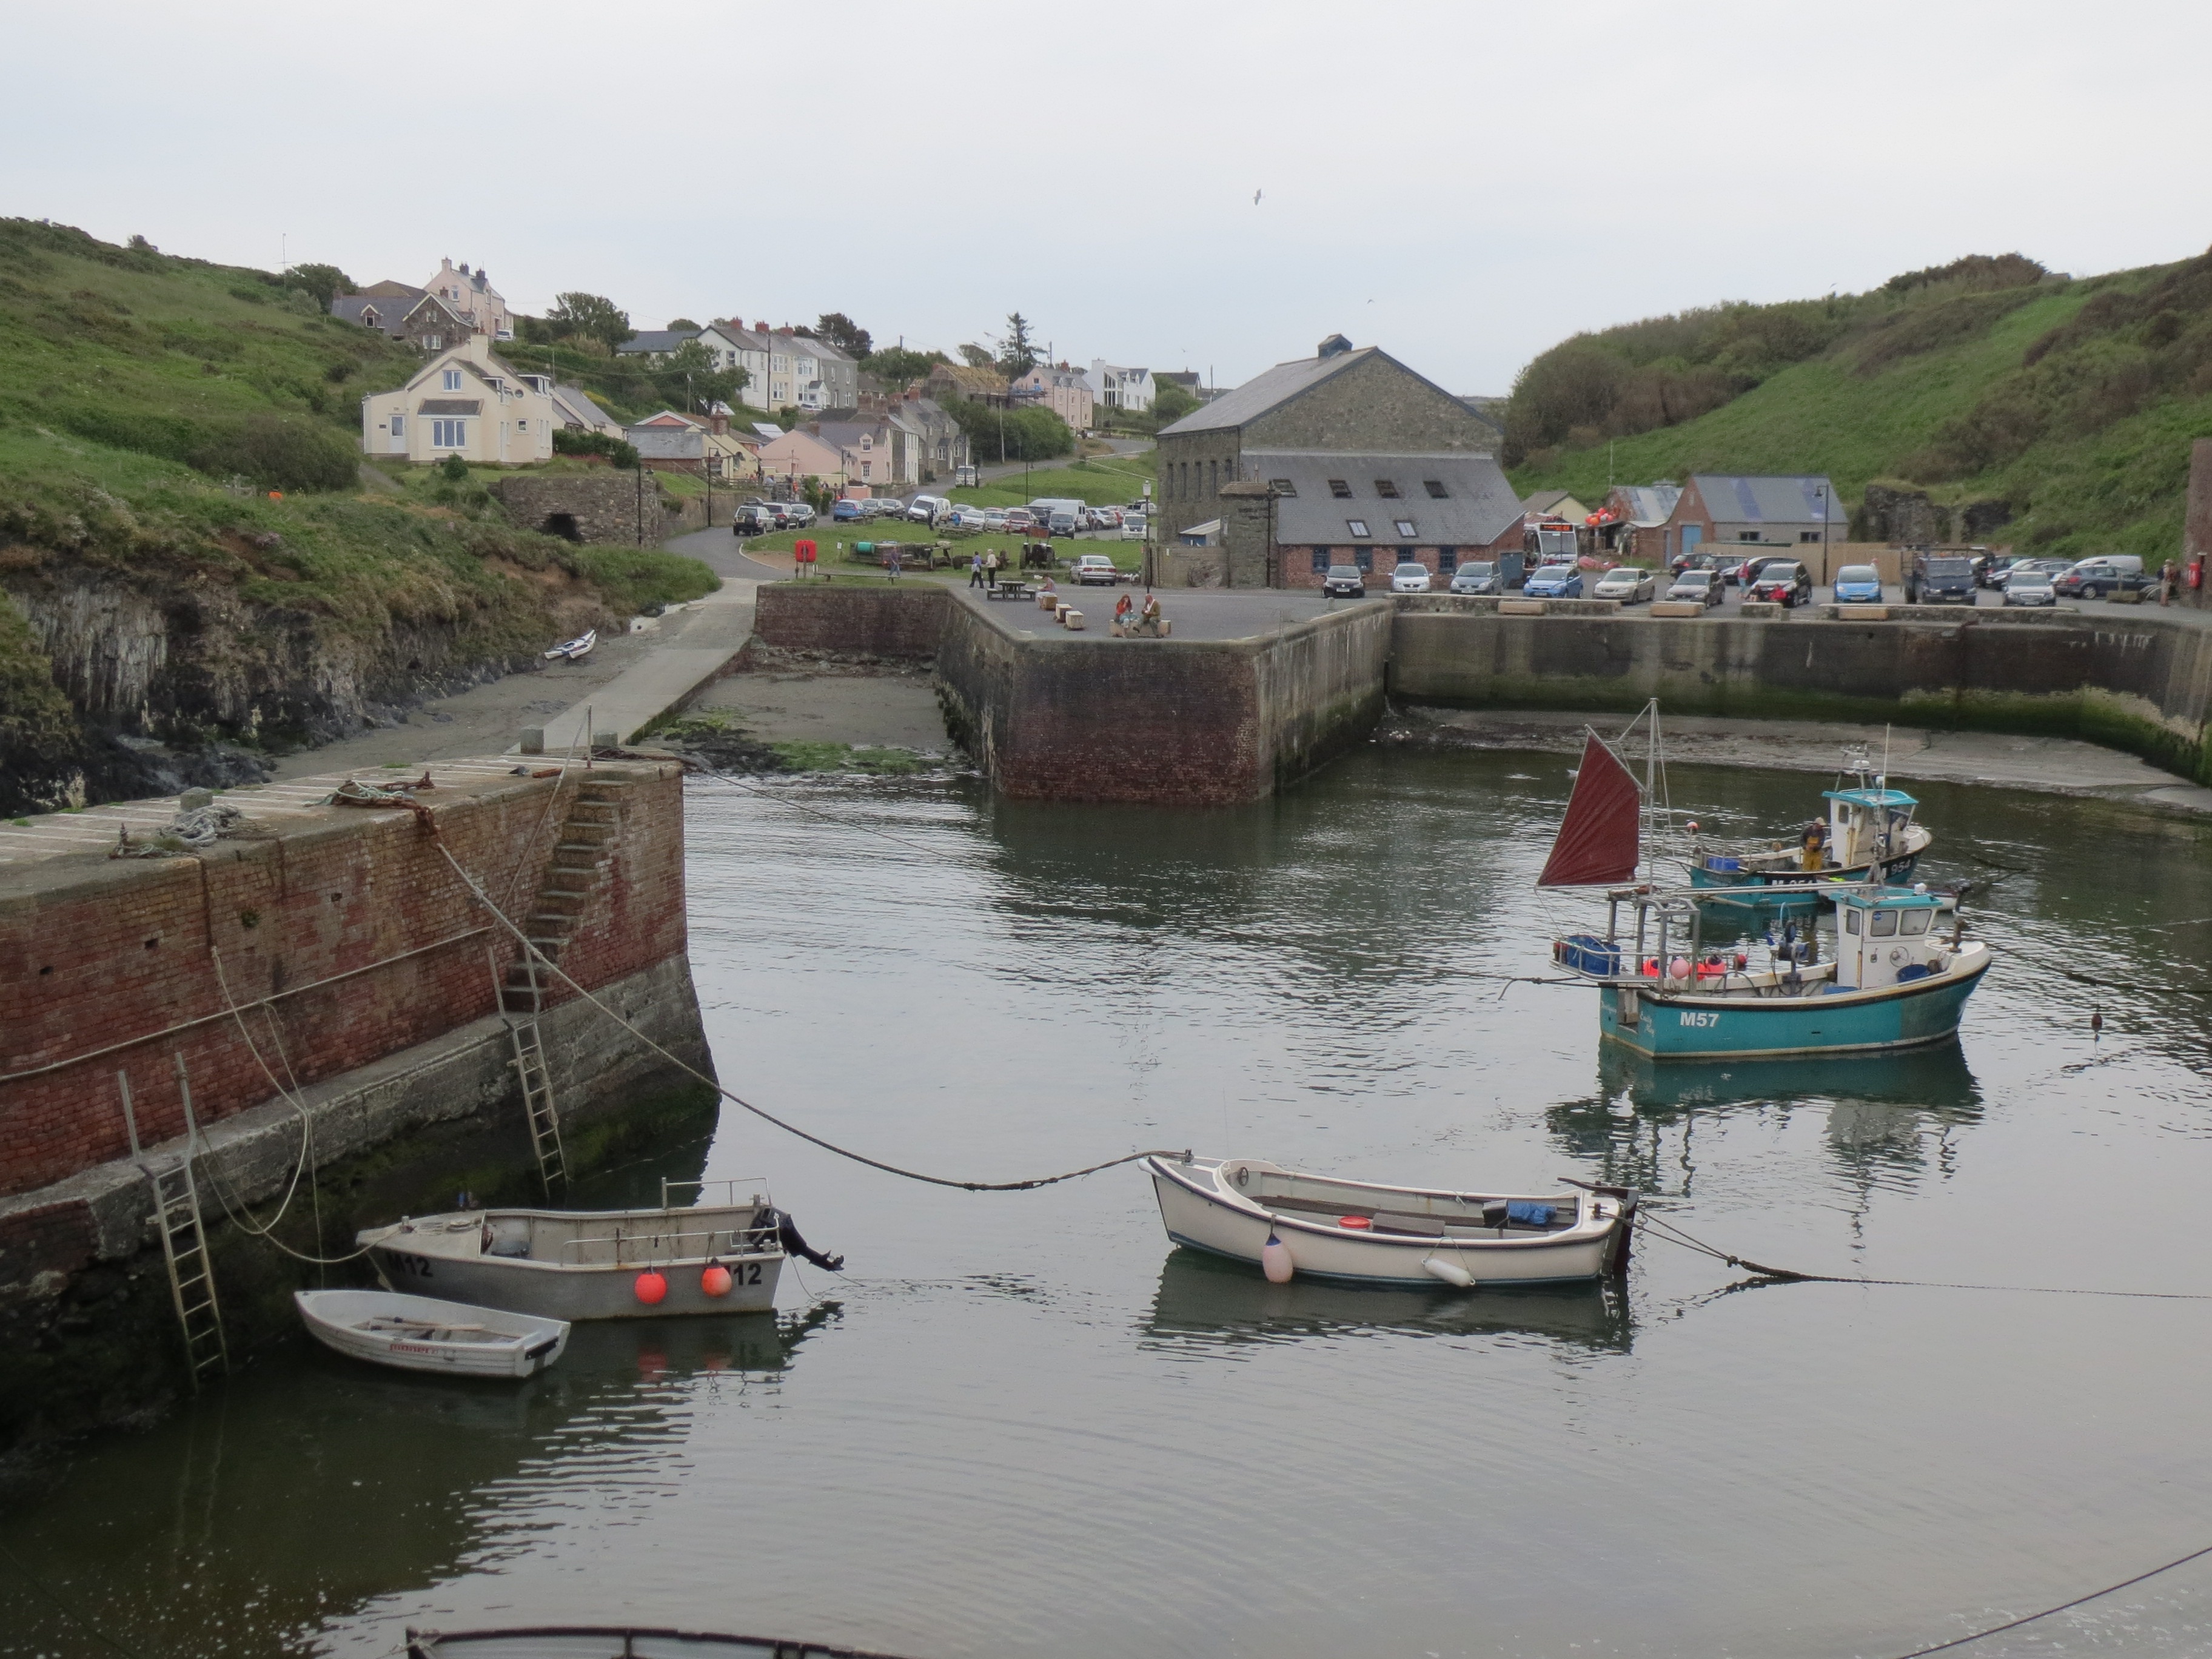
sea, boat, river, canal, vessel, vehicle, yacht, bay, harbor, harbour, port, waterway, boating, channel, watercraft rowing